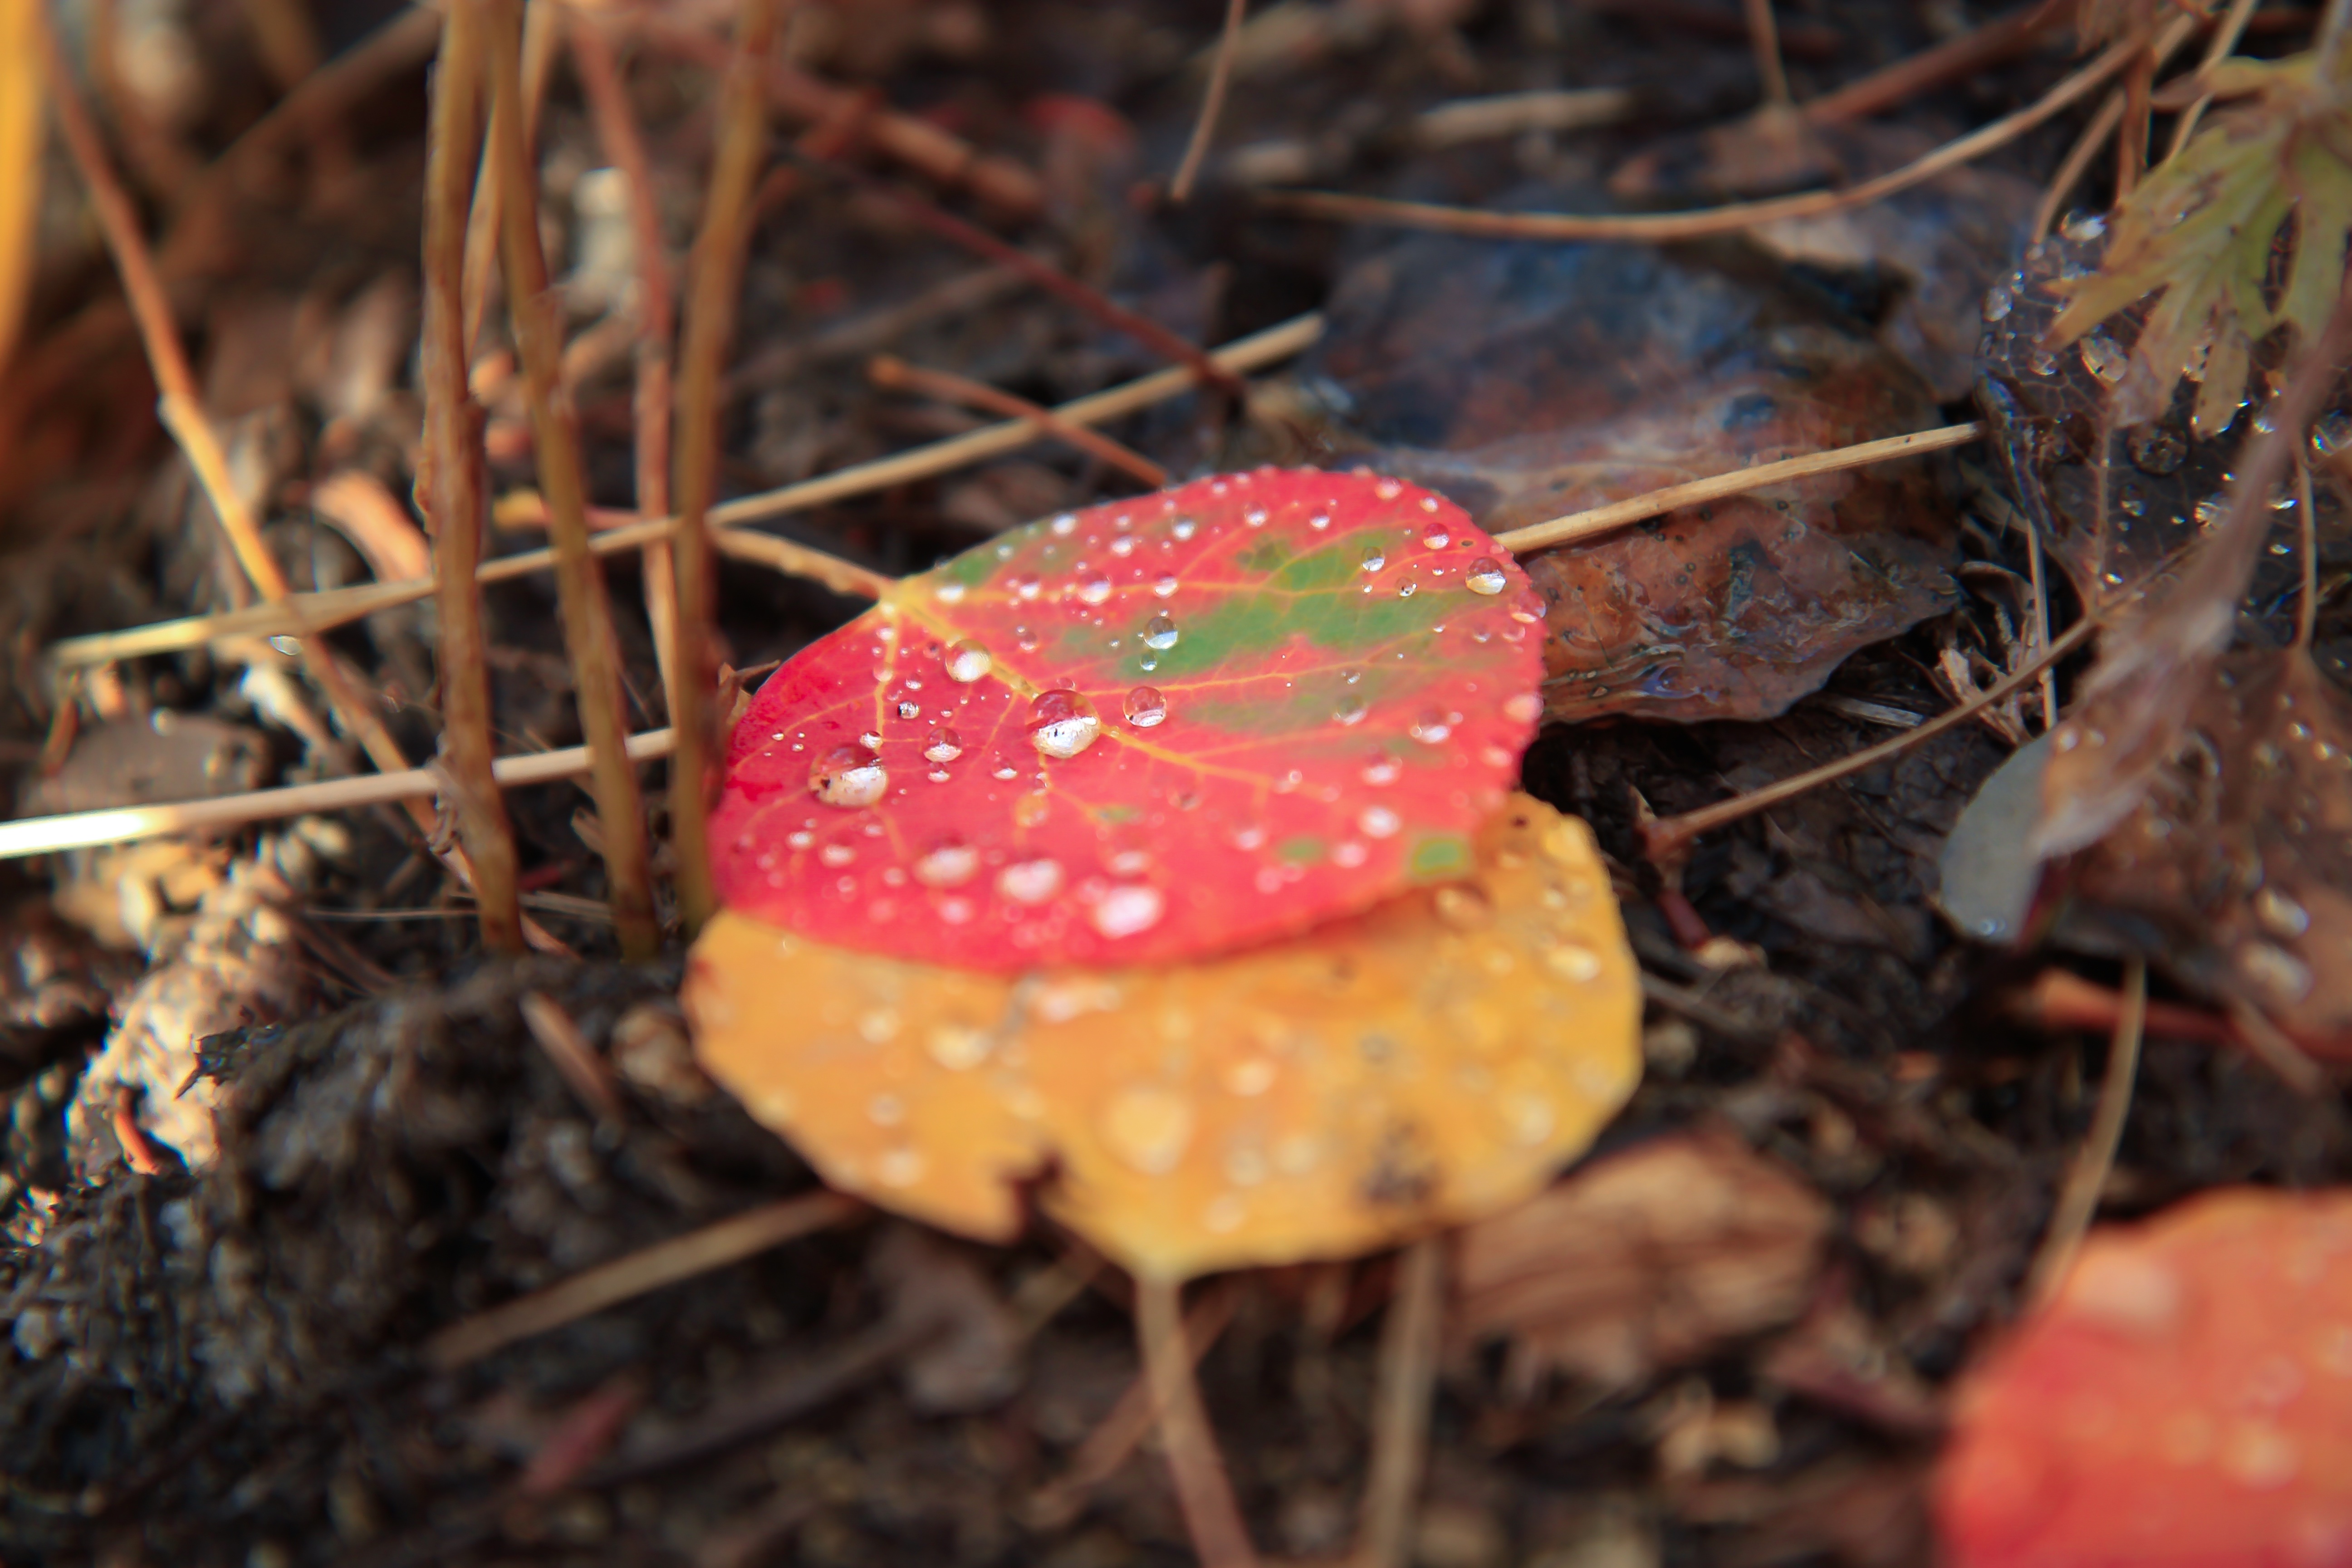
nature, leaf, flower, autumn, soil, mushroom, flora, season, fauna, fungus, agaric, macro photography, edible mushroom, medicinal mushroom